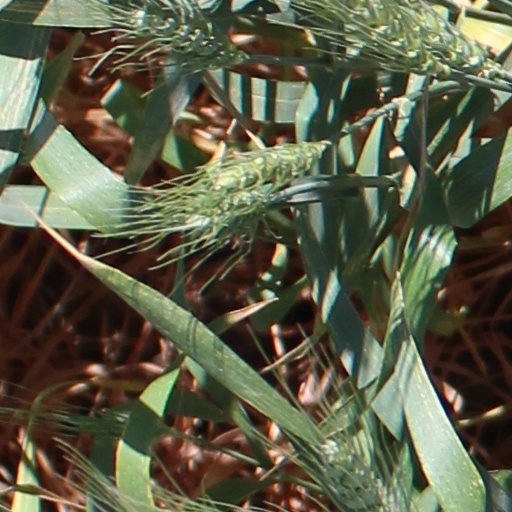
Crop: wheat